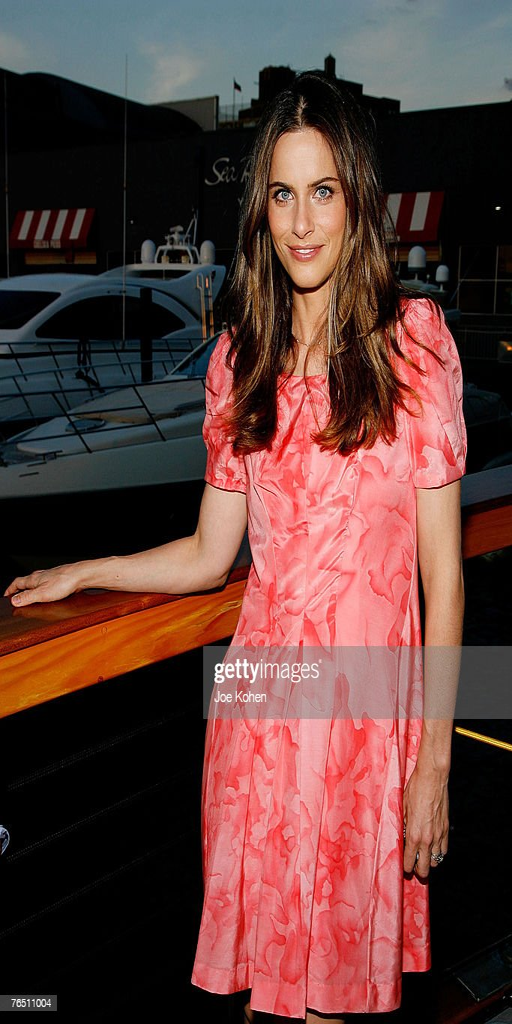
actor on the boat docked for a presentation and cocktail party to celebrate the launch during fashion week